The Invisible Man (1984 film)

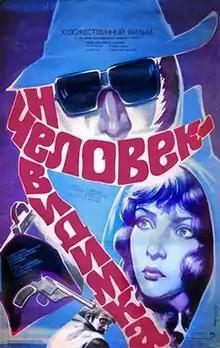

The Invisible Man is a 1985 Soviet science fiction film directed by Aleksandr Zakharov based on the 1897 eponymous novel by H. G. Wells.